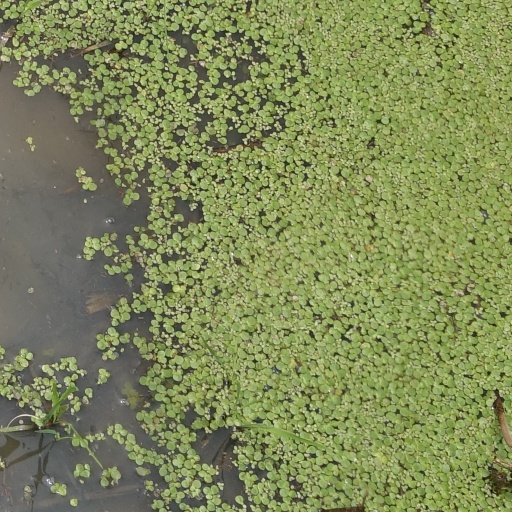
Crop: rice